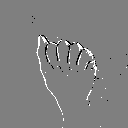
ASL letter: a